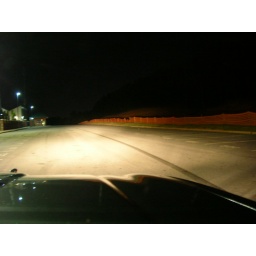
here's the black mark........lol.....smoke was everywhere...even in the trunk of the car